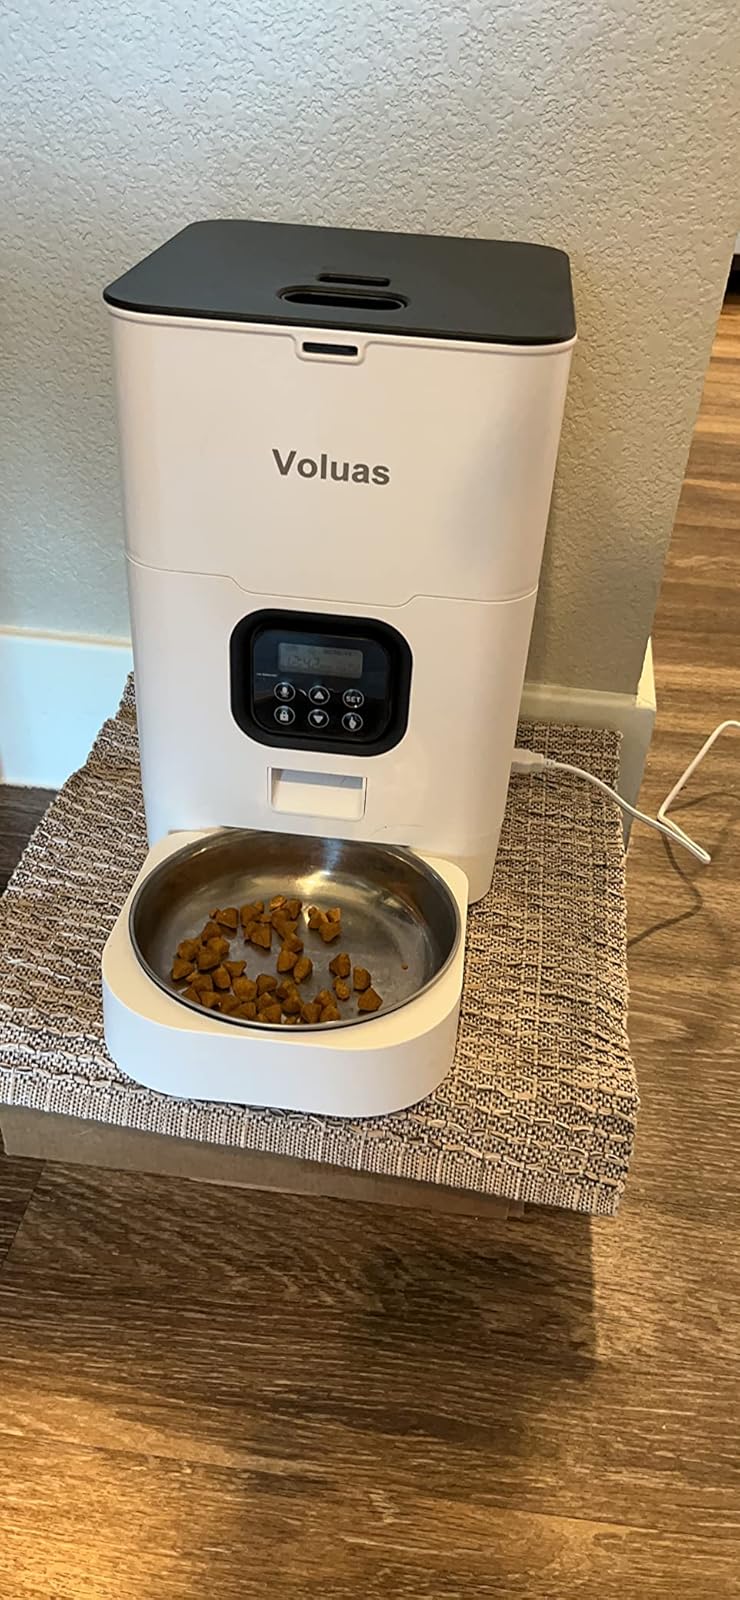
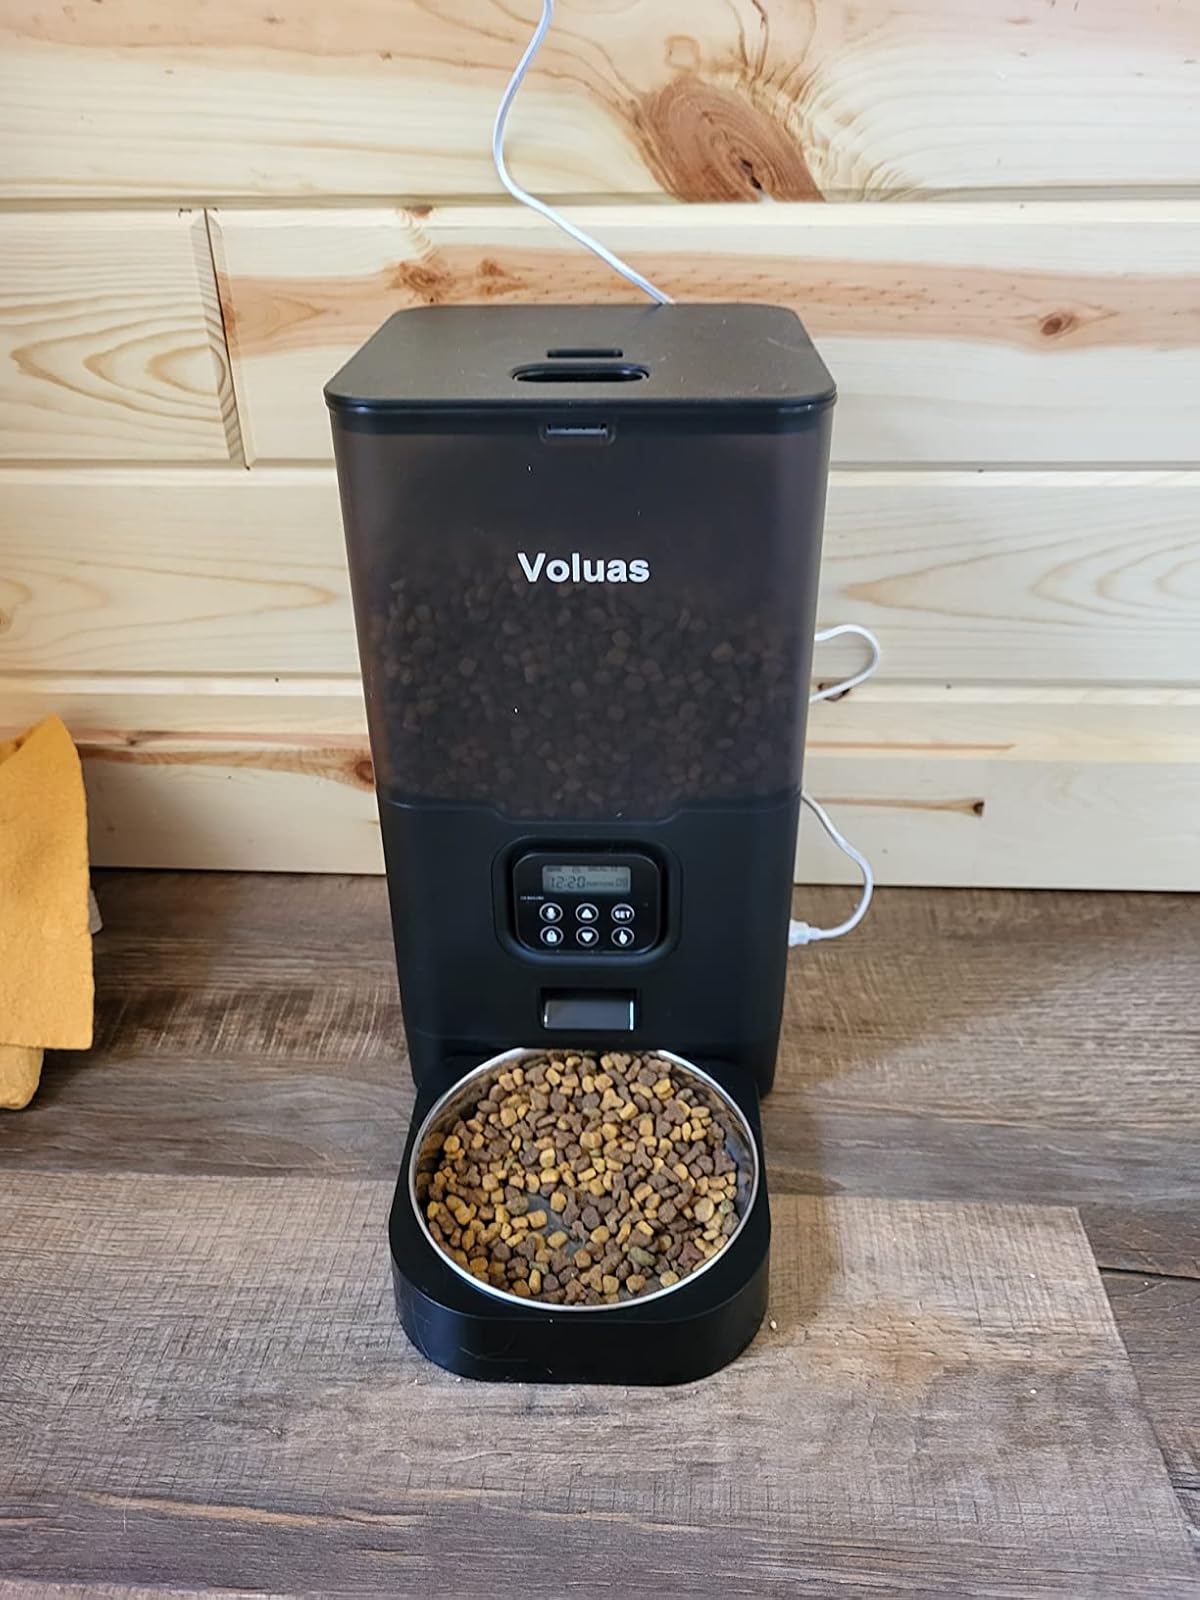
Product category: items_feeder
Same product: no